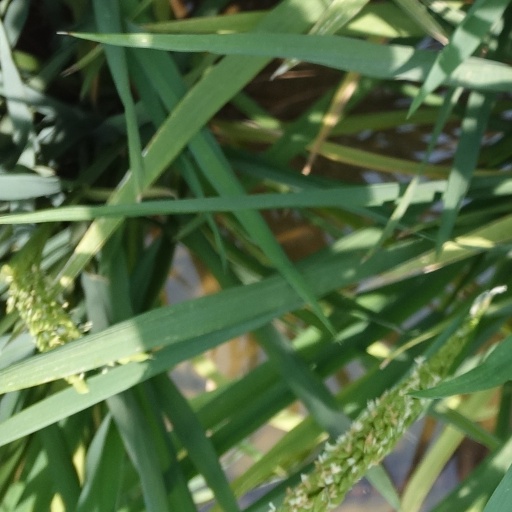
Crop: rice